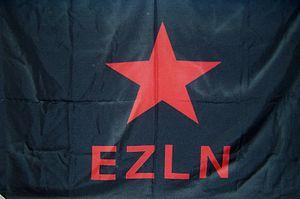
Le drapeau de l'armée zapatiste de libération nationale